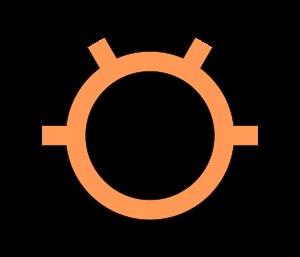
Un coupleur en anneau, en anglais Rat-Race coupler, est un composant radio-électrique utilisé dans les systèmes hyperfréquences. Il fait partie de la famille des coupleurs.